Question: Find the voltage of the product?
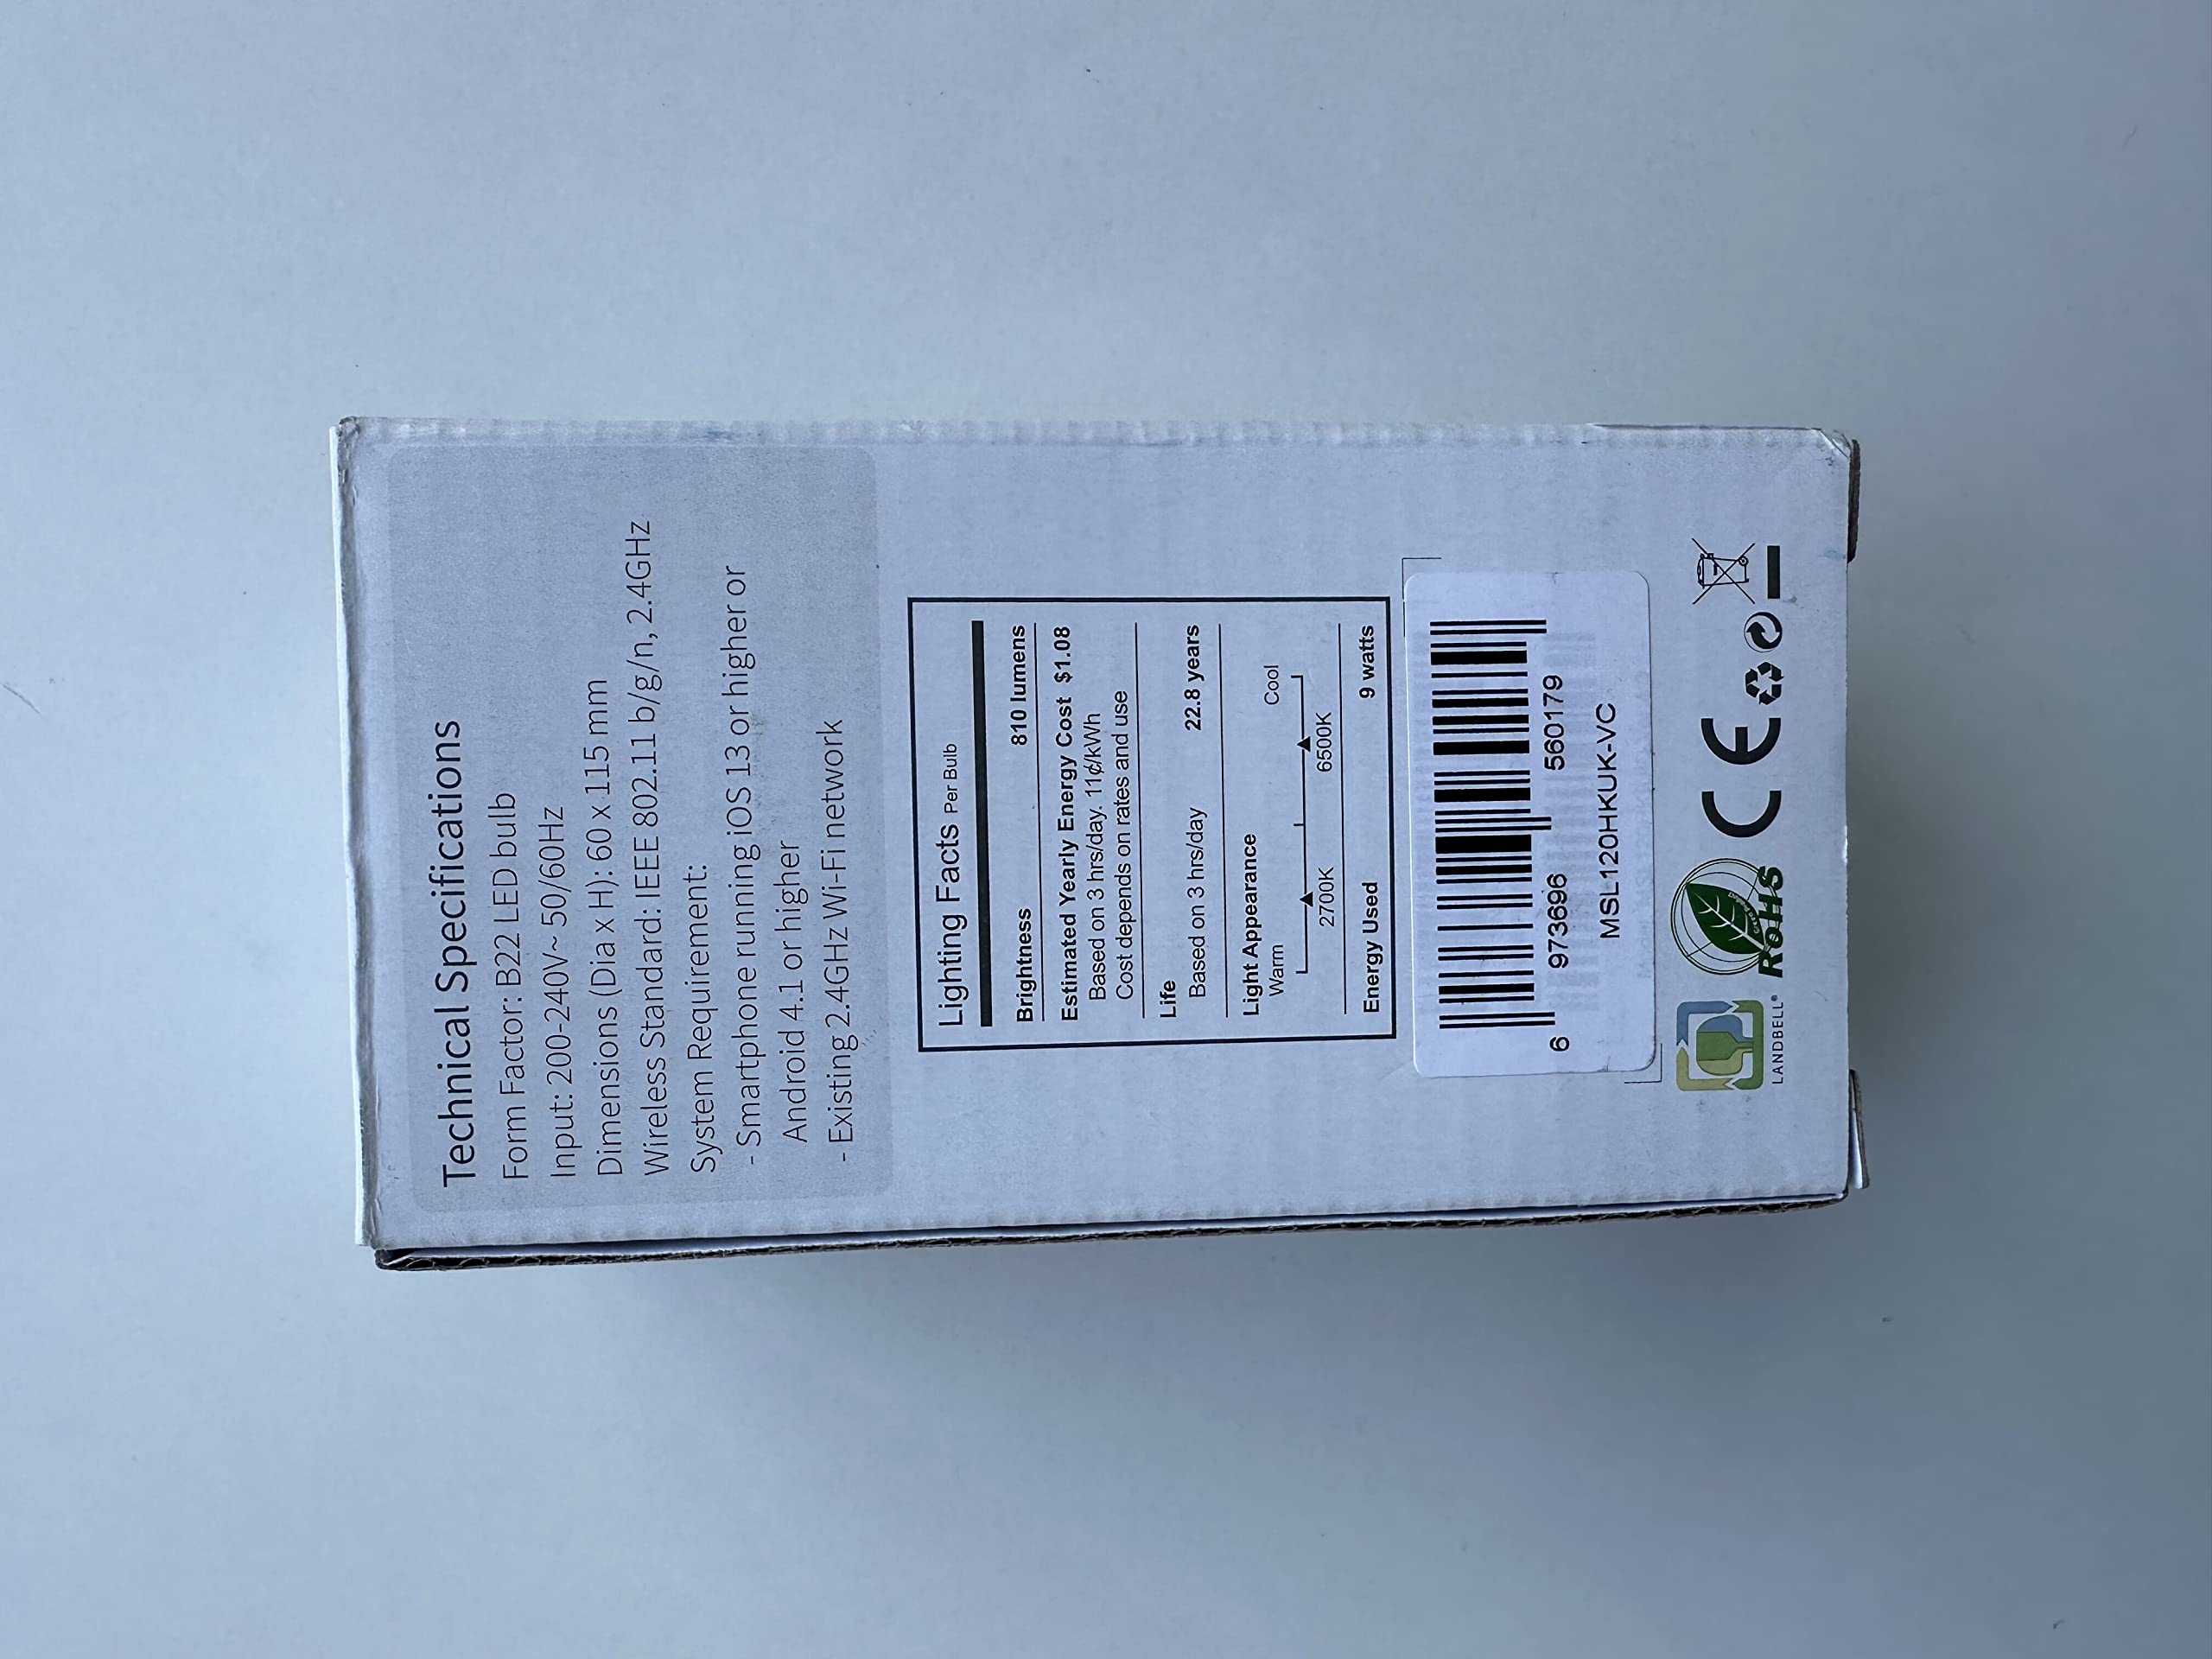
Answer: [200.0, 240.0] volt